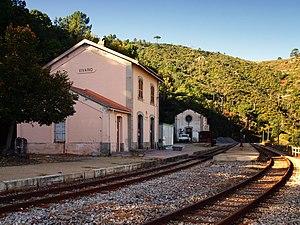
La gare de Vivario est une gare ferroviaire française de la ligne de Bastia à Ajaccio. Elle se situe sur le territoire de la commune de Vivario, dans le département de Haute-Corse et la Collectivité territoriale de Corse.
Vivario est une commune française située dans la circonscription départementale de la Haute-Corse et le territoire de la collectivité de Corse. La commune portait le nom de Gatti-di-Vivario jusqu'en 1920. Elle appartient à l'ancienne piève de Rogna.